Choi Hee-seo

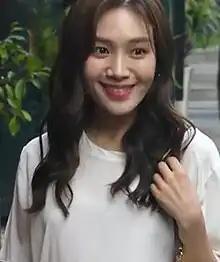
Choi in June 2018

Choi Hee-seo (born December 24, 1986), born Choi Moon-kyung, is a South Korean actress. She is best known for portraying anarchist Fumiko Kaneko in the 2017 historical film "Anarchist from Colony". For this role, she set a record of winning eleven acting accolades in a single award season, whilst also achieving an unprecedented feat of winning both Best New Actress and Best Actress at the Grand Bell Awards.